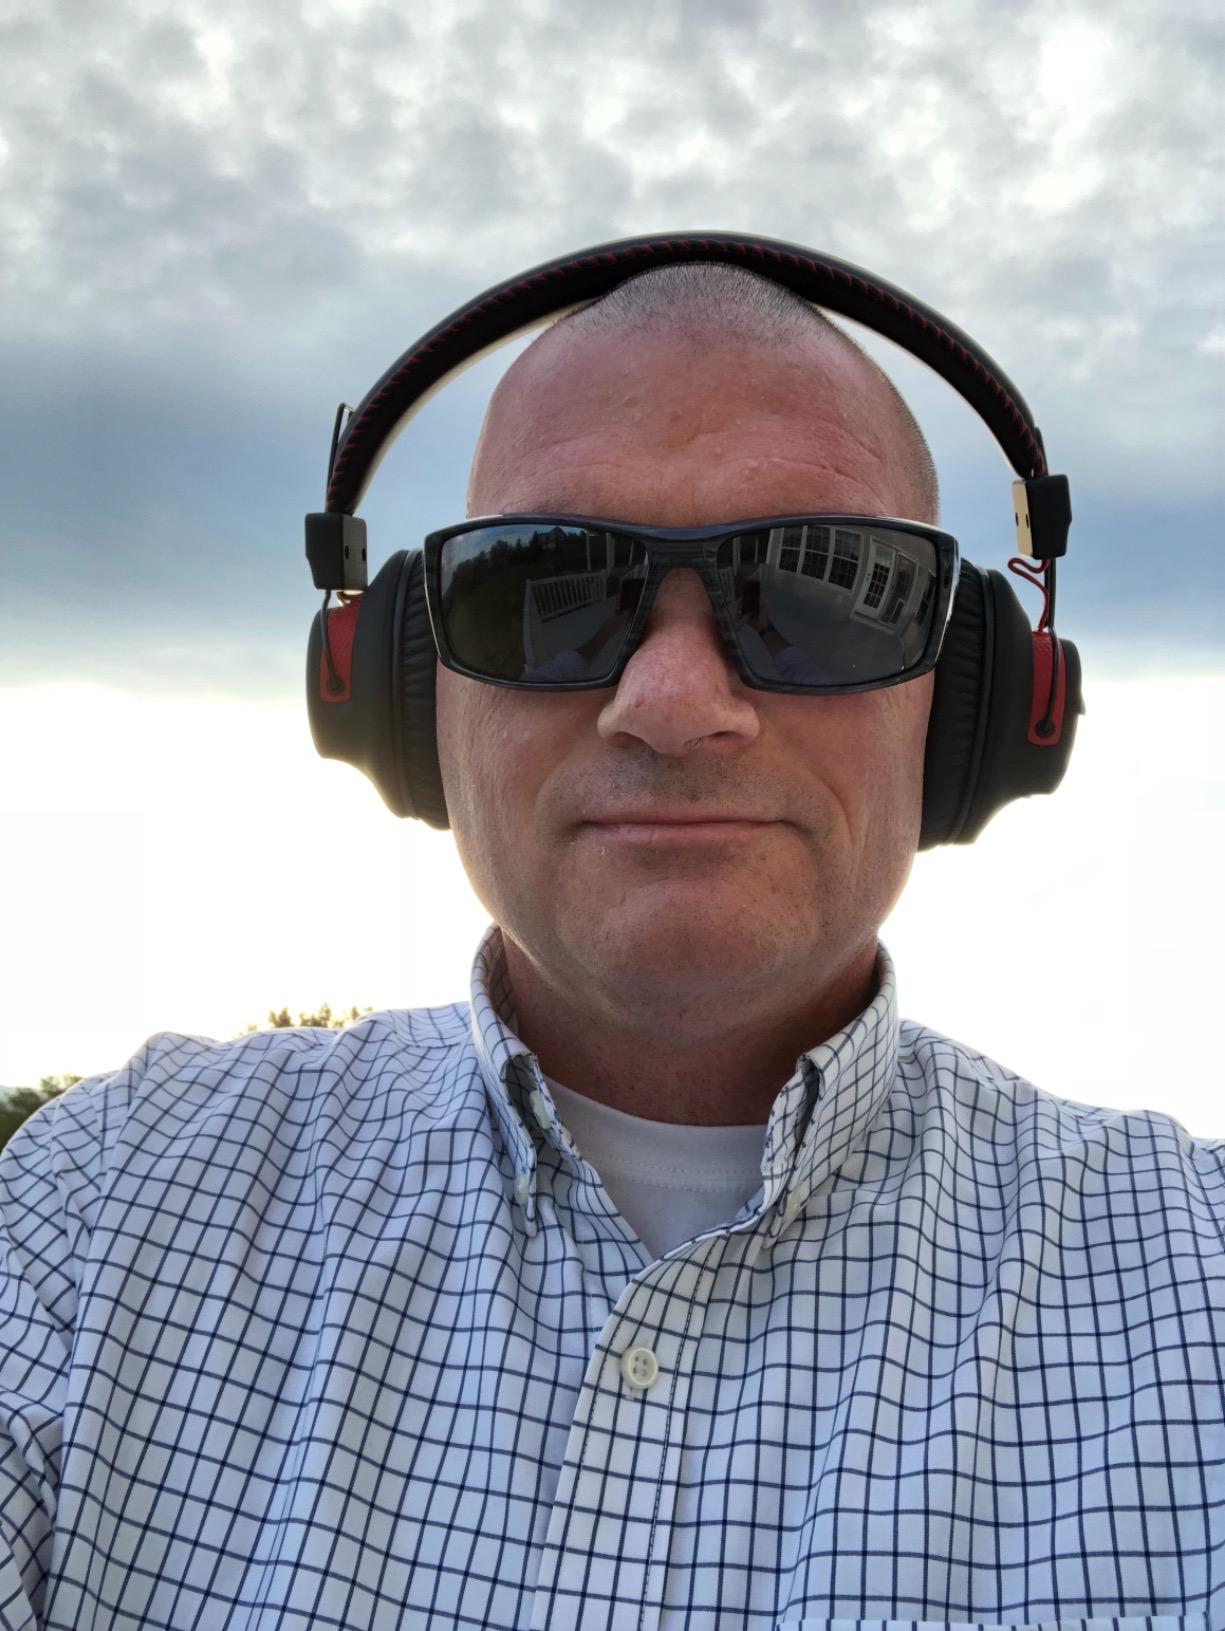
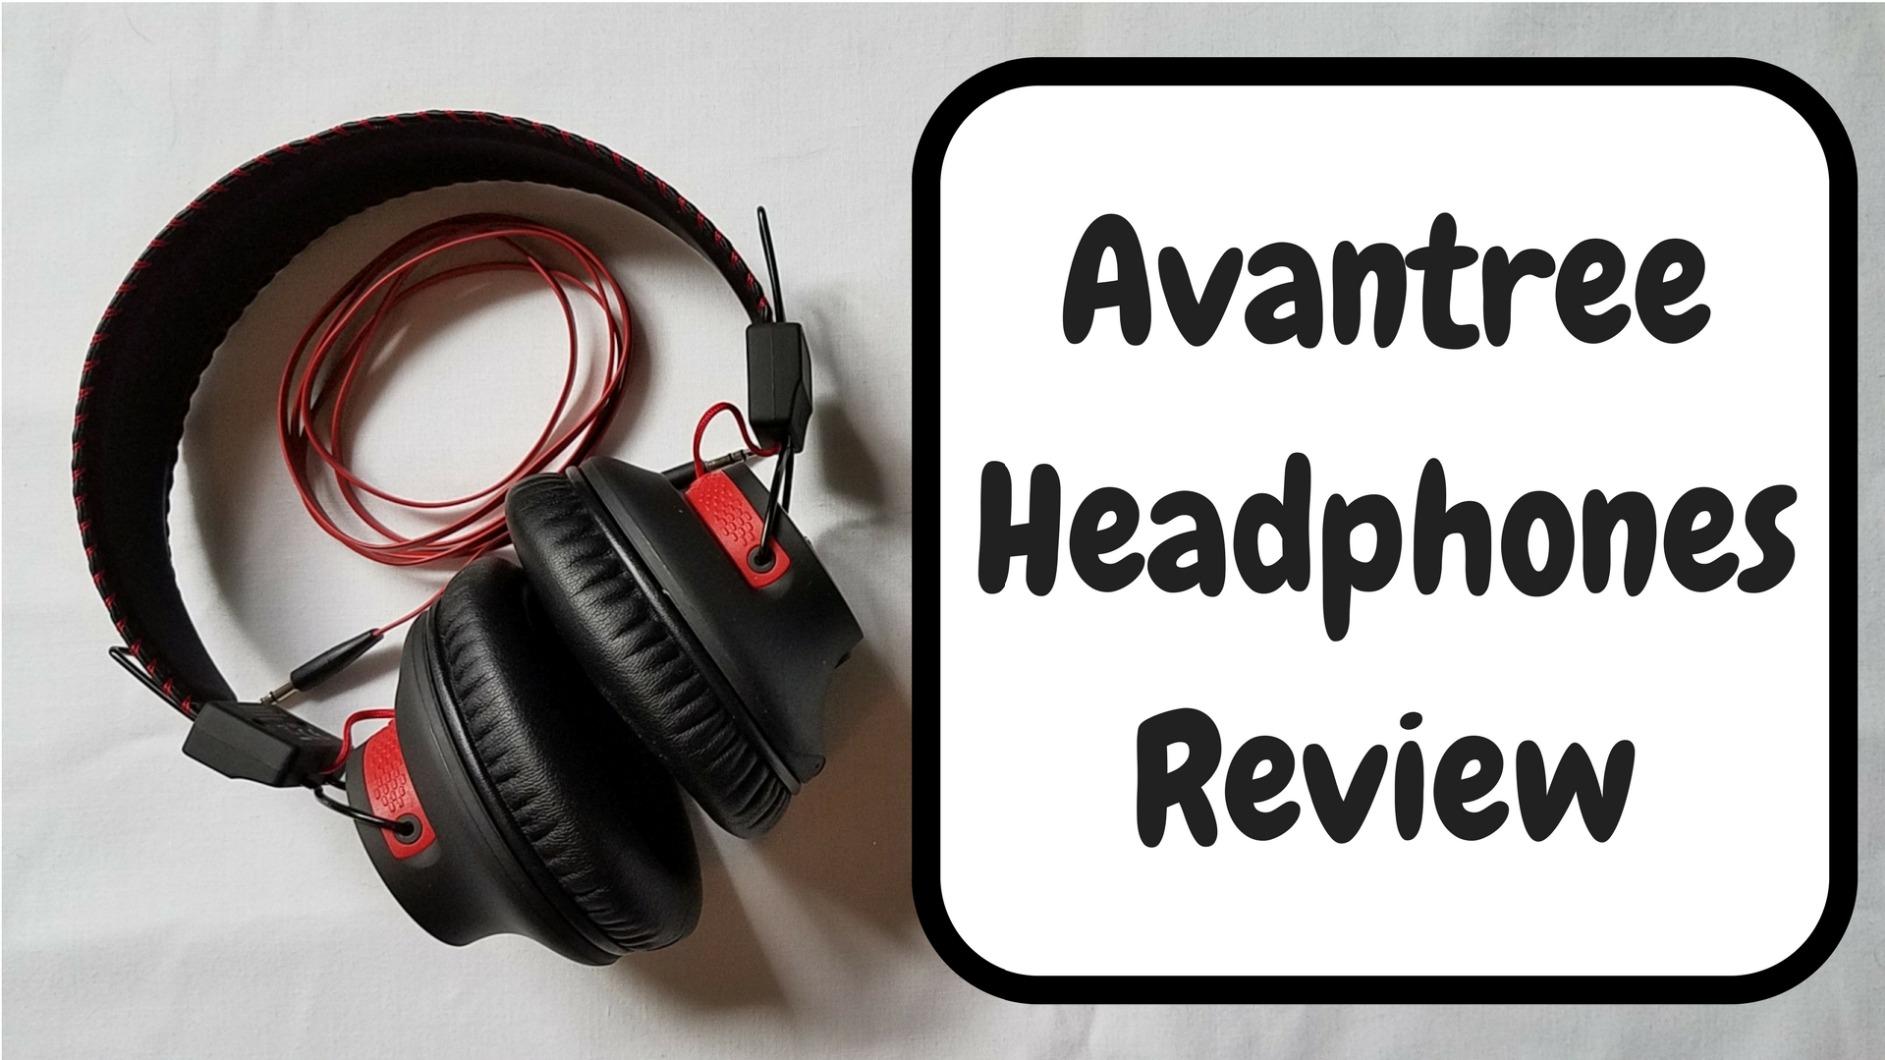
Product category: headphones
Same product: yes